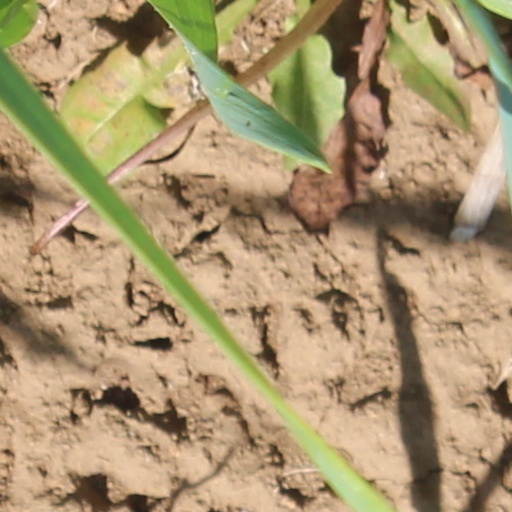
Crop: wheat